Virginity (film)

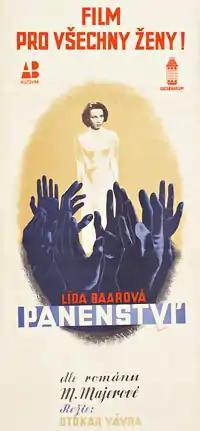
Theatrical release poster

Virginity is a 1937 Czechoslovak drama film directed by Otakar Vávra.